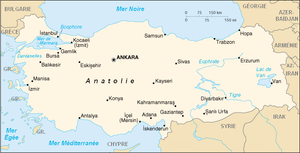
Cet article donne une liste des principales villes de Turquie par population.
La Turquie, en forme longue la république de Turquie, en turc : Türkiye et Türkiye Cumhuriyeti, est un pays transcontinental situé aux confins de l'Asie et de l'Europe. Elle a des frontières avec la Grèce et la Bulgarie à l'ouest-nord-ouest, la Géorgie et l'Arménie à l'est-nord-est, l'Azerbaïdjan et l'Iran à l'est, l'Irak et la Syrie à l'est-sud-est. Il s'agit d'une république à régime présidentiel dont la langue officielle est le turc. Sa capitale officielle est Ankara depuis le 13 octobre 1923. La Turquie est bordée au nord par la mer Noire, à l'ouest par la mer Égée et au sud-ouest par la partie orientale de la mer Méditerranée : le bassin Levantin. La Thrace orientale et l'Anatolie sont séparées par la mer de Marmara.
Liste de points extrêmes de la Turquie